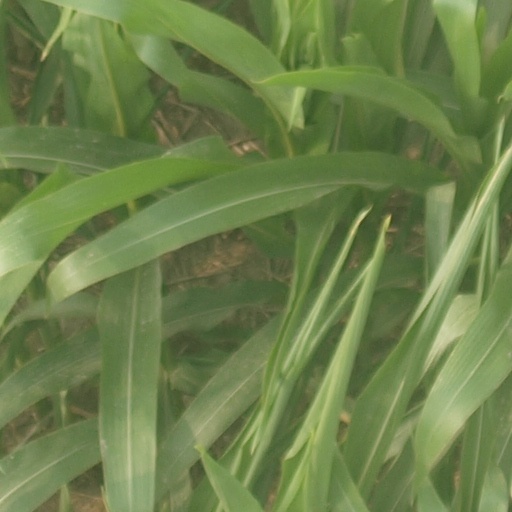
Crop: maize; corn